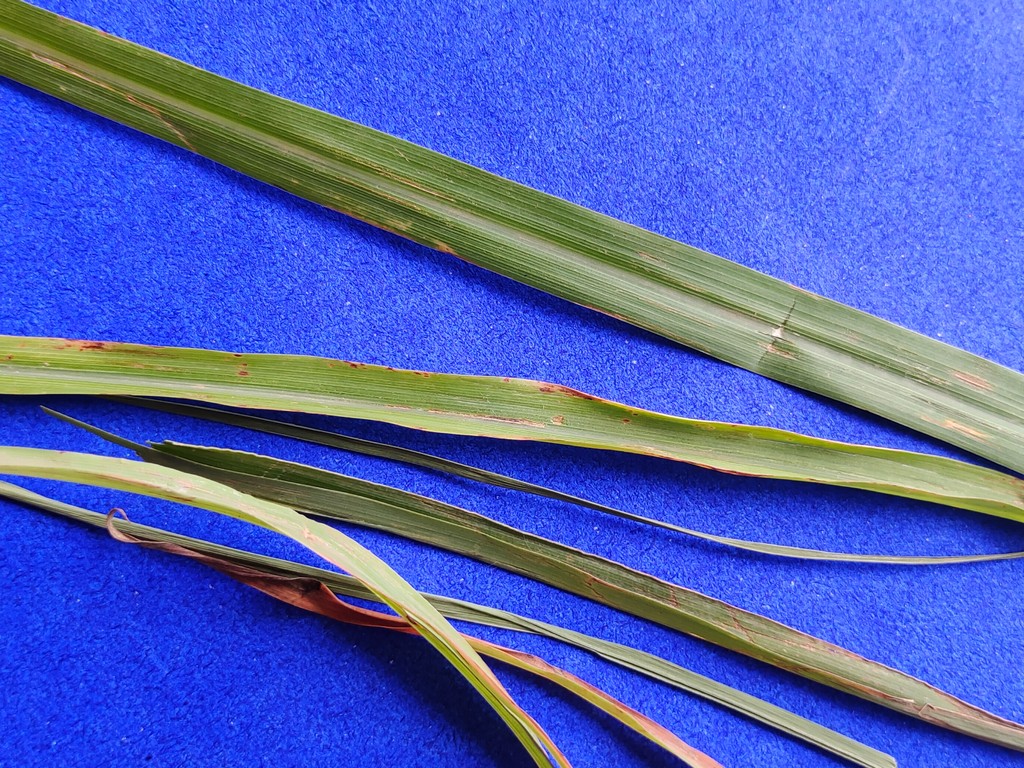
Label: Unhealthy